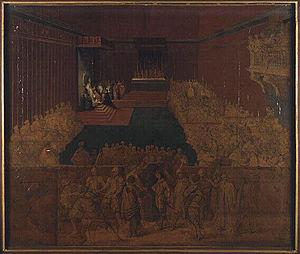
Investiture de Taddeo Barberini par Urbain VIII